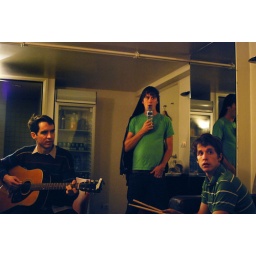
Looks all around for who has to tell Jon his water bottle is out of tune.